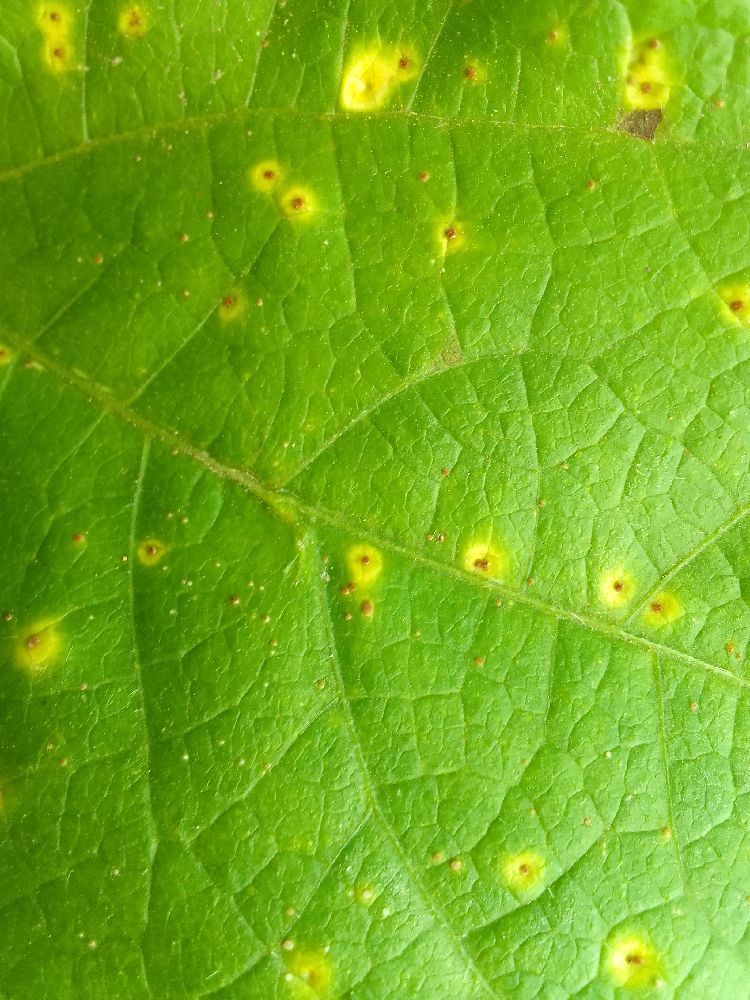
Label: rust